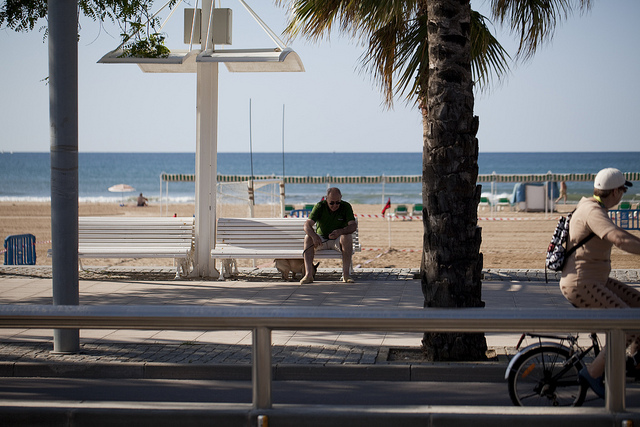
user: Given an image and a question. Answer the question in a short answer. Question: Where is this photo taken? Short Answer:
assistant: miami